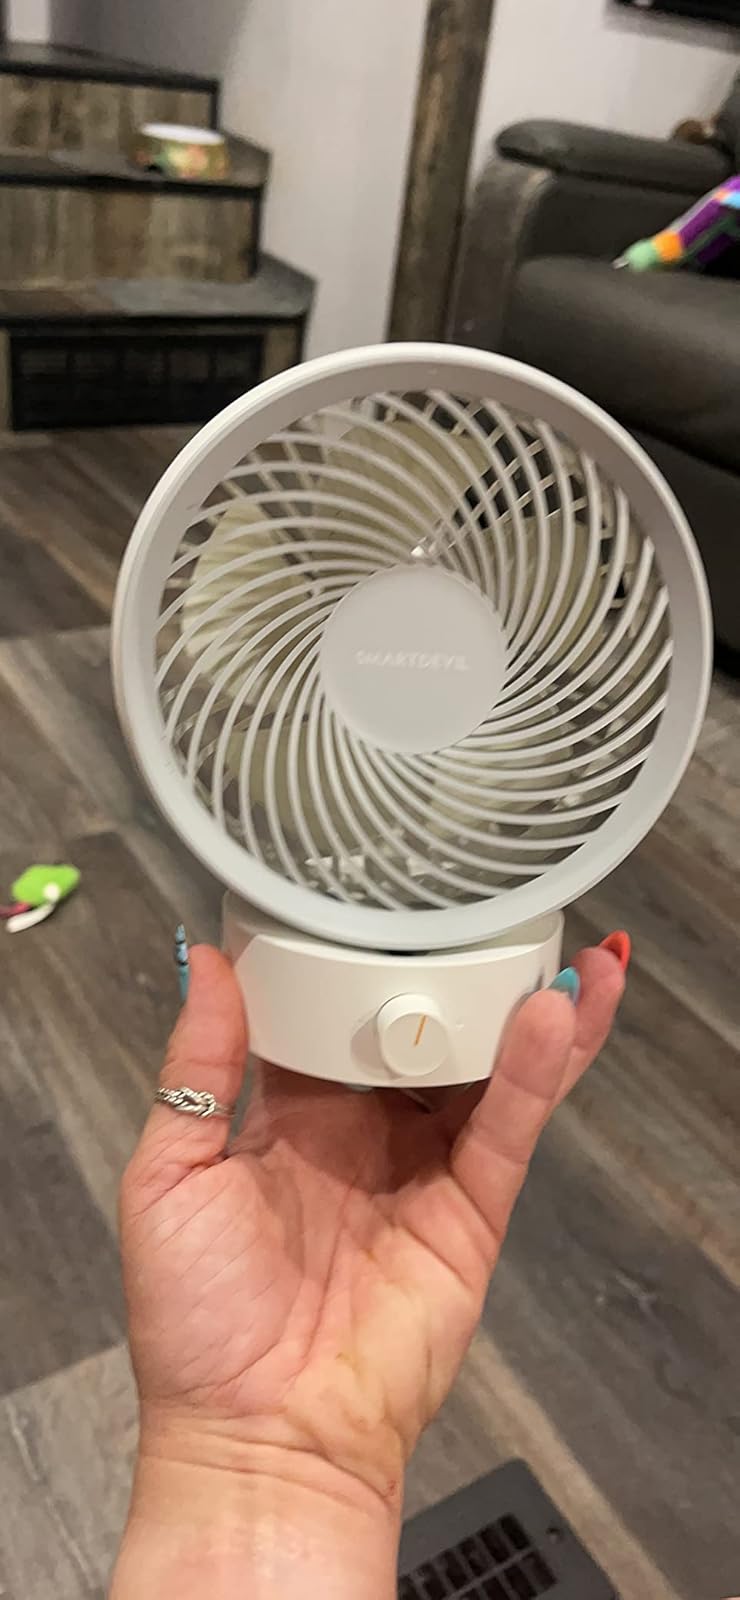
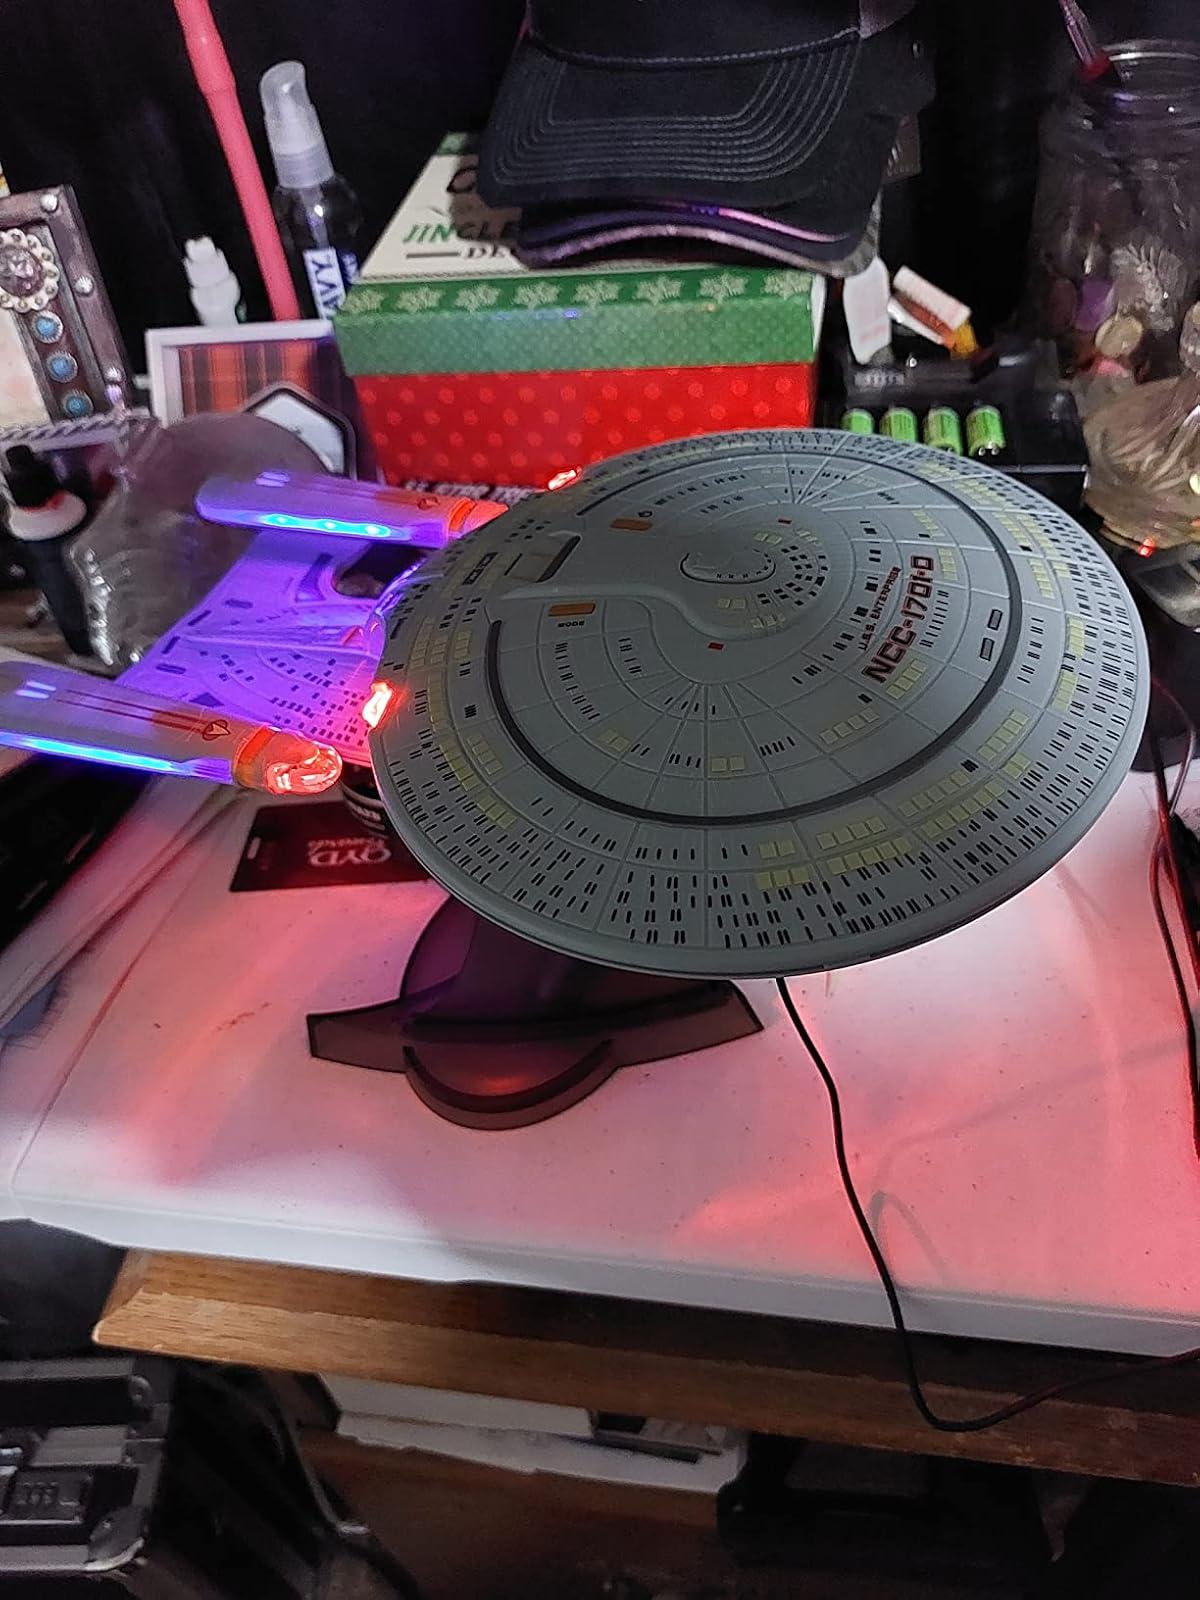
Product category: fan
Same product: no